Kantokuen

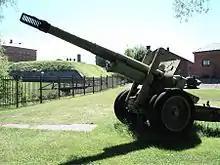
The ML-20 152 mm heavy howitzer-gun was capable of outranging most Japanese pieces and fired a shell weighing 43.6 kg.

By 1942, the Vladivostok Defense Sector also had some 150 artillery pieces of 75 mm to 356 mm caliber, which were organized into 50 batteries. Of these, the most numerous was the 130 mm B-13, which made up 20 batteries (90 guns). After the German invasion, Soviet forces in the Far East underwent a radical transformation. Even before the start of Operation Barbarossa, the Red Army began a steady transfer of men and materiel westward to Europe: prior to 22 June 1941, the above figures had already been reduced by five divisions, comprising 57,000 men, 670 artillery pieces, and 1,070 tanks, while from 22 June to 1 December a further 2,209 tanks were sent to the front to stem the Nazi tide. Additionally, during the same period, 13 other divisions, with 122,000 men, 2,000 guns and mortars, 1,500 tractors, and nearly 12,000 automobiles, were also detached from the Far East, along with a Japanese estimate of 1,800 aircraft. On the whole, between June 22, 1941, and May 9, 1945, a total of 344,676 men, 2,286 tanks, 4,757 guns and mortars, 11,903 motor vehicles, and 77,929 horses were removed from the Far Eastern and Trans-Baikal Fronts to bolster the desperate fighting against the Wehrmacht, the vast majority of whom arrived before early 1943.